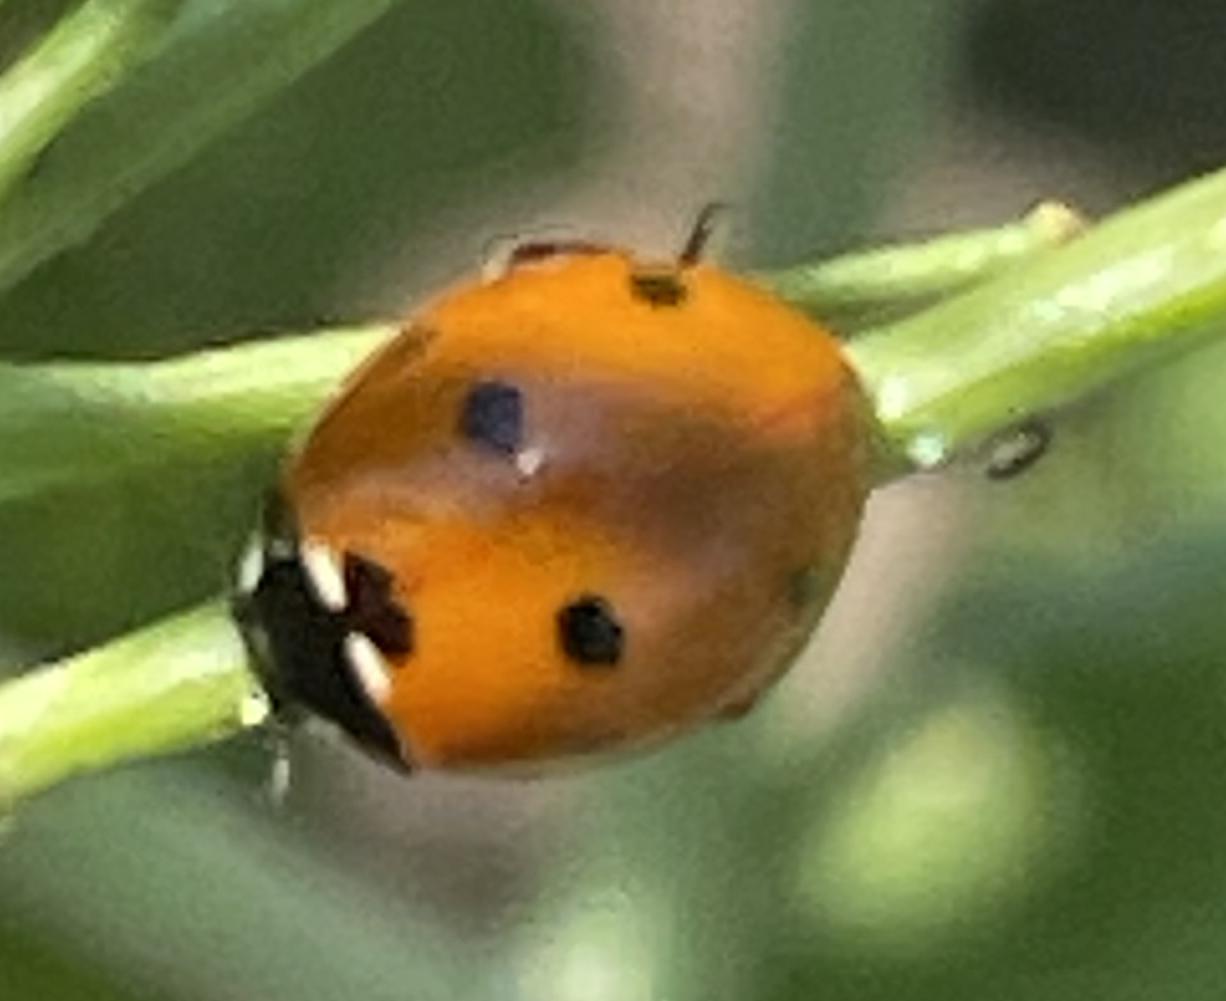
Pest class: predators